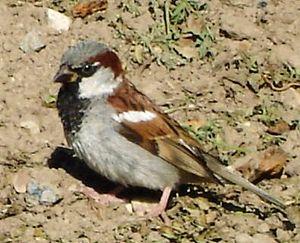
moineau domestique (Passer domesticus) mâle
Dans la classification de Sibley et Monroe, la famille des Passeridés comprend 52 genres et environ 300 espèces. Elle englobe 5 familles « traditionnelles » :
Passer est un genre de passereaux de la famille des Passeridae. Il a été créé par le zoologiste français Mathurin Jacques Brisson en 1760.
Les Passeridae sont une famille de passereaux. Cette famille est composée d'une cinquantaine d'espèces réparties dans 12 genres.